SurfAid International

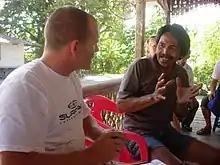
Dr Ben Gordon from SurfAid conducting health checks on the Hinako Islands after the 2004 tsunami.

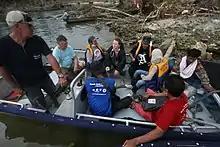
SurfAid volunteers evacuating an injured man during the 2010 Mentawai earthquake and tsunami

SurfAid International (often called just SurfAid) is an international charitable organization working in the Mentawai Islands of Indonesia. It was founded by Dr. Dave Jenkins of New Zealand in 2000. In 1999 he was on a surfing trip in the area and saw the health problems of the local people. SurfAid's early efforts were focused on providing health education to the people and mosquito nets to prevent the spread of malaria.